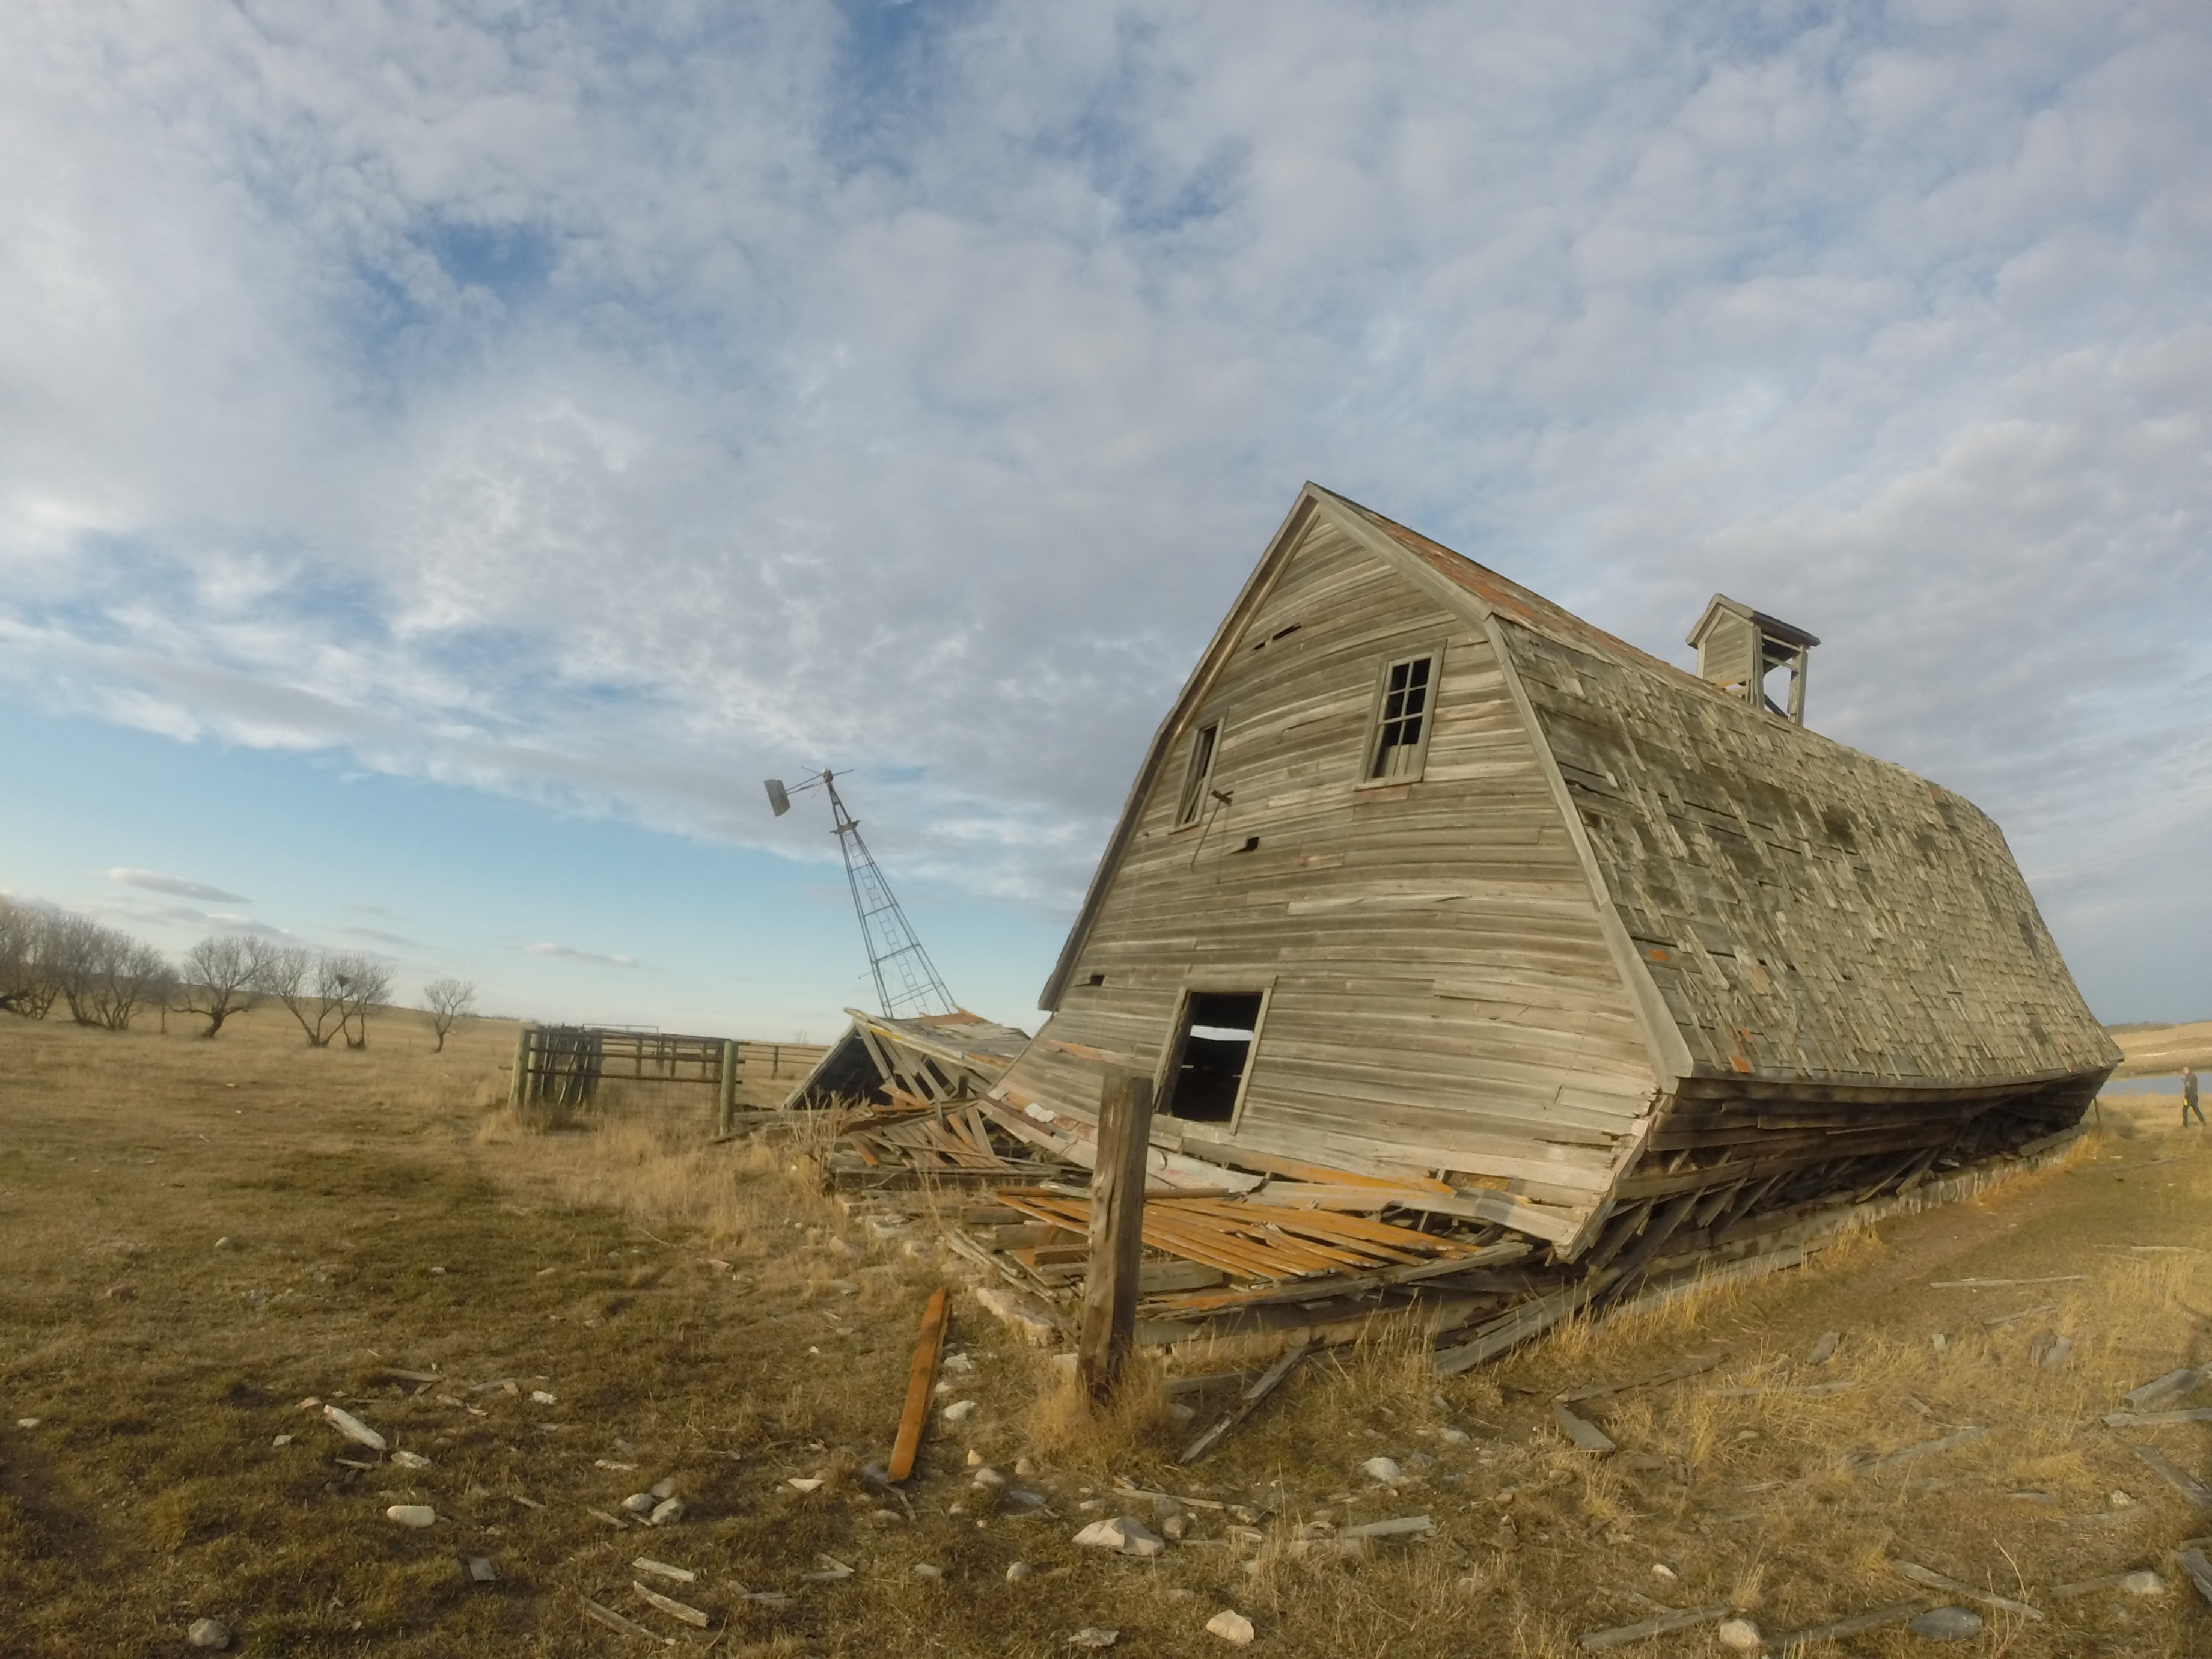
landscape, outdoor, sand, mountain, cloud, structure, sky, wood, vintage, prairie, wind, building, old, country, rustic, hut, rural, abandoned, historic, canada, dilapidated, wooden, school, dramatic, wide angle, saskatchewan, rural area